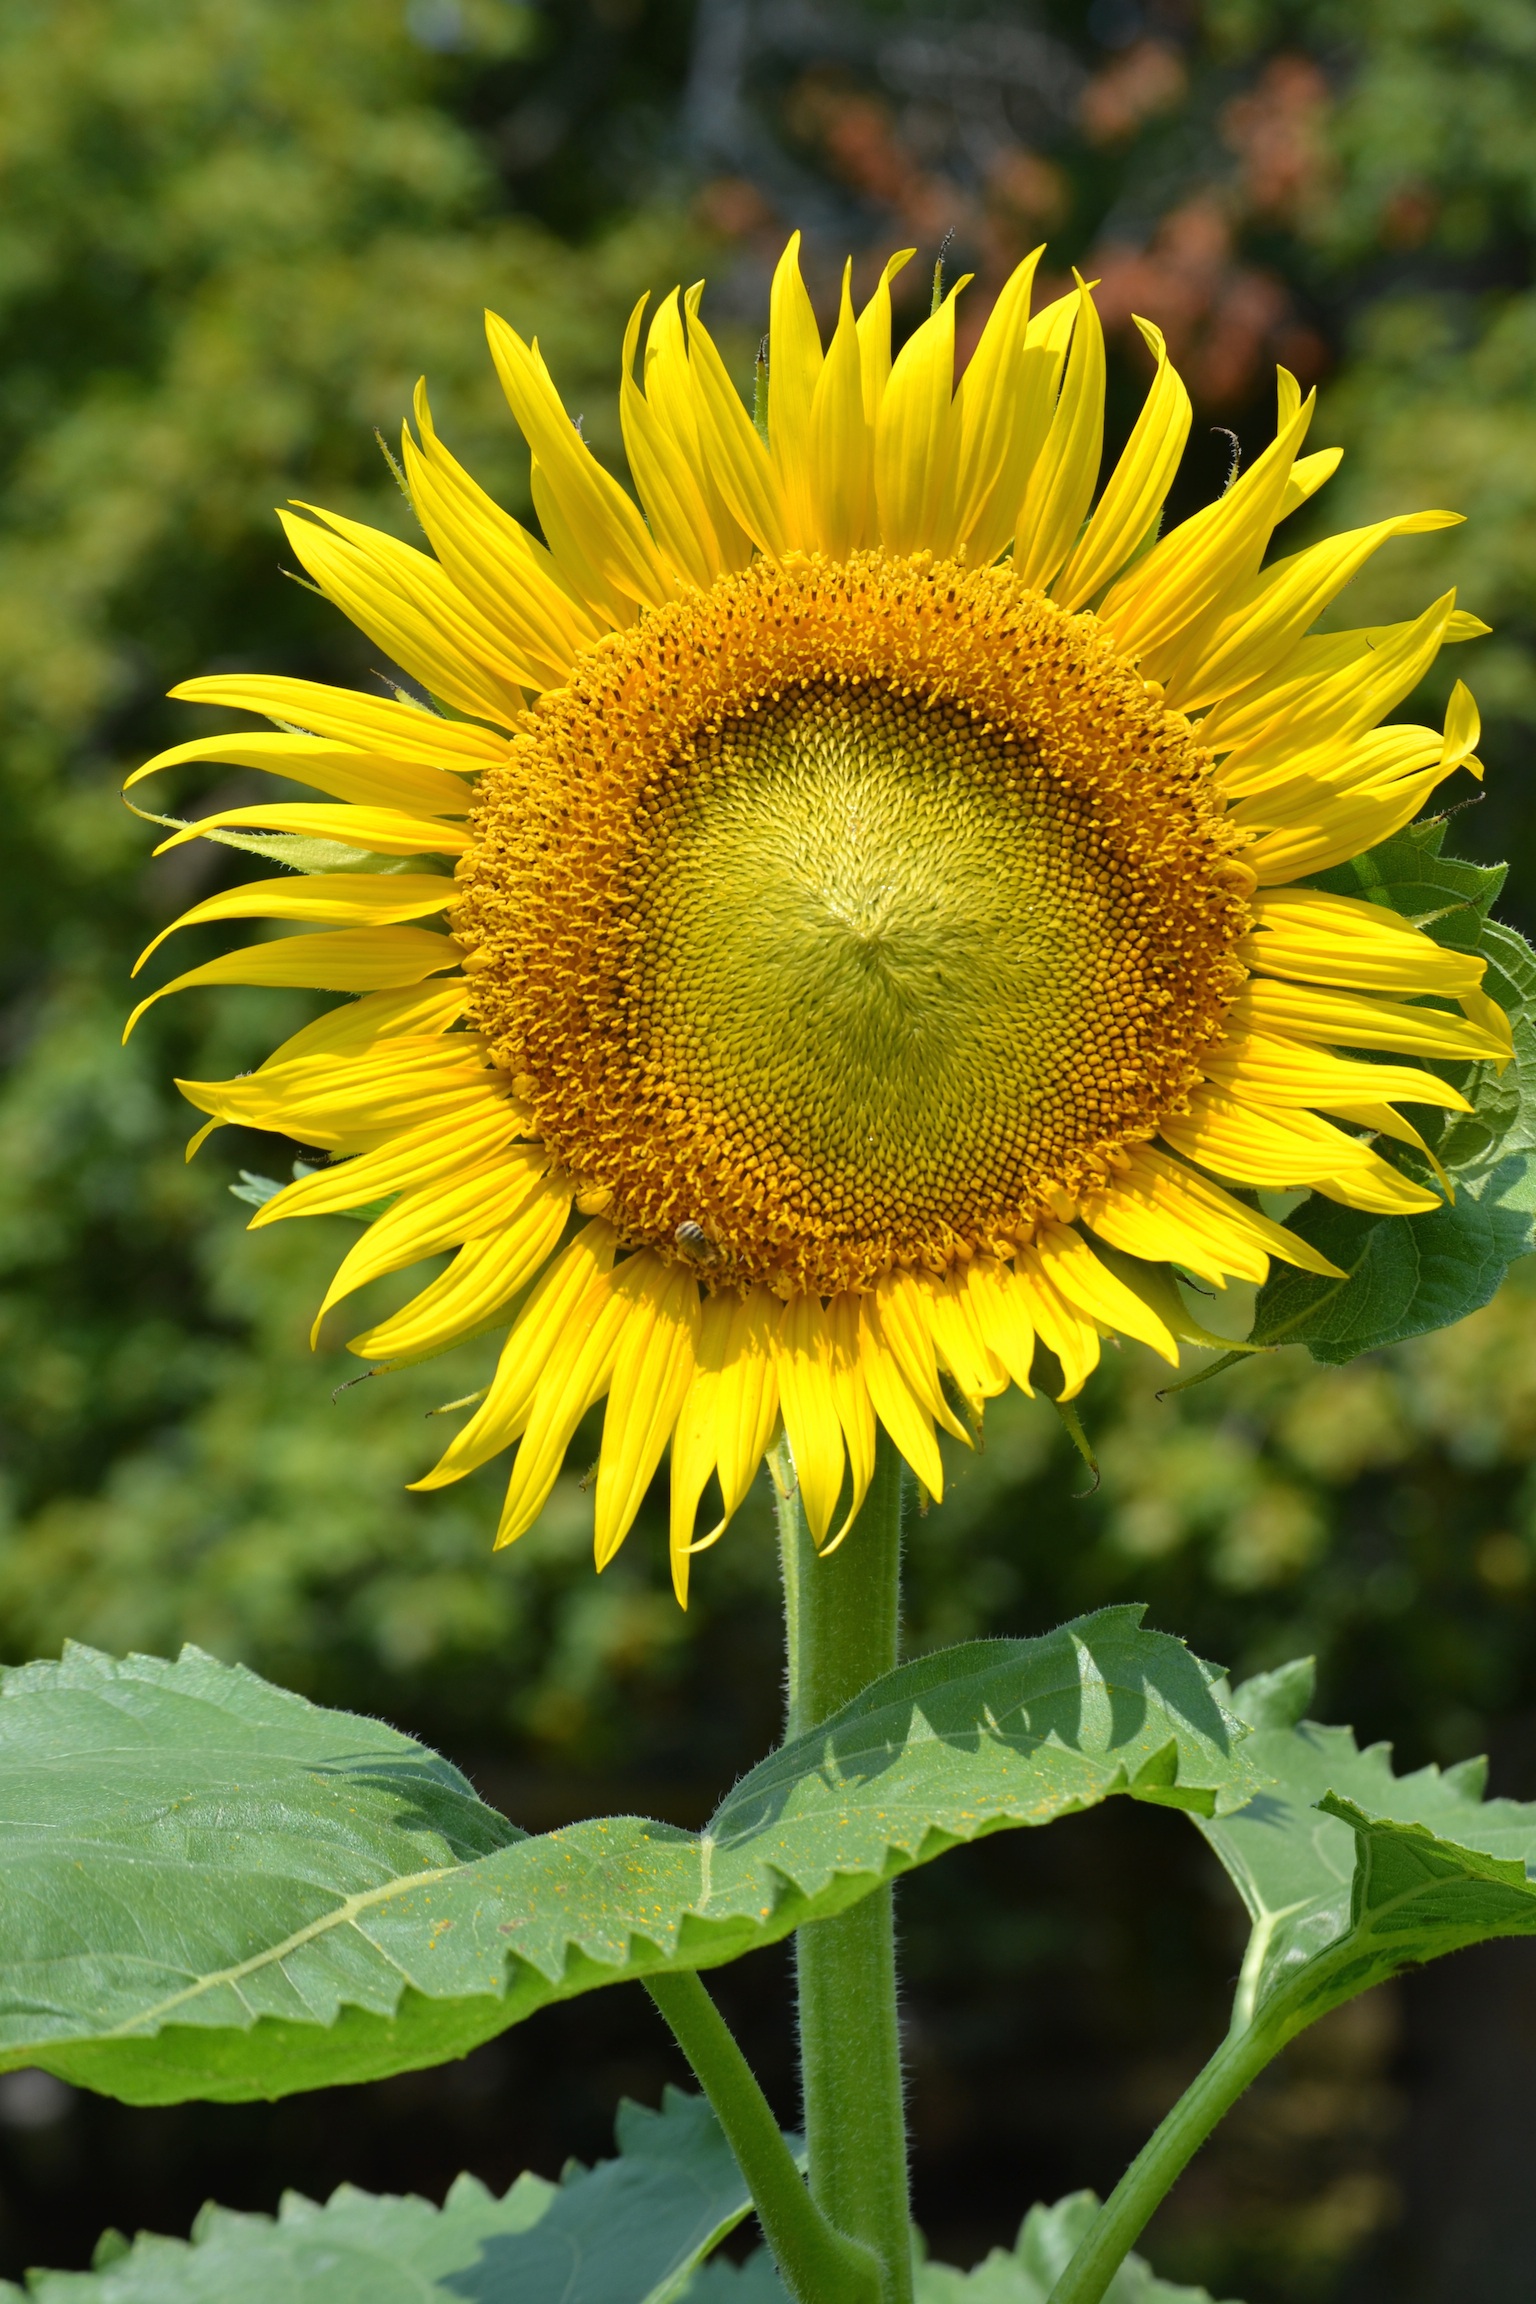
plant, sun, field, flower, petal, grow, botany, yellow, garden, flora, sunflower, flowers, macro photography, flowering plant, daisy family, asterales, sunflower seed, annual plant, plant stem, land plant